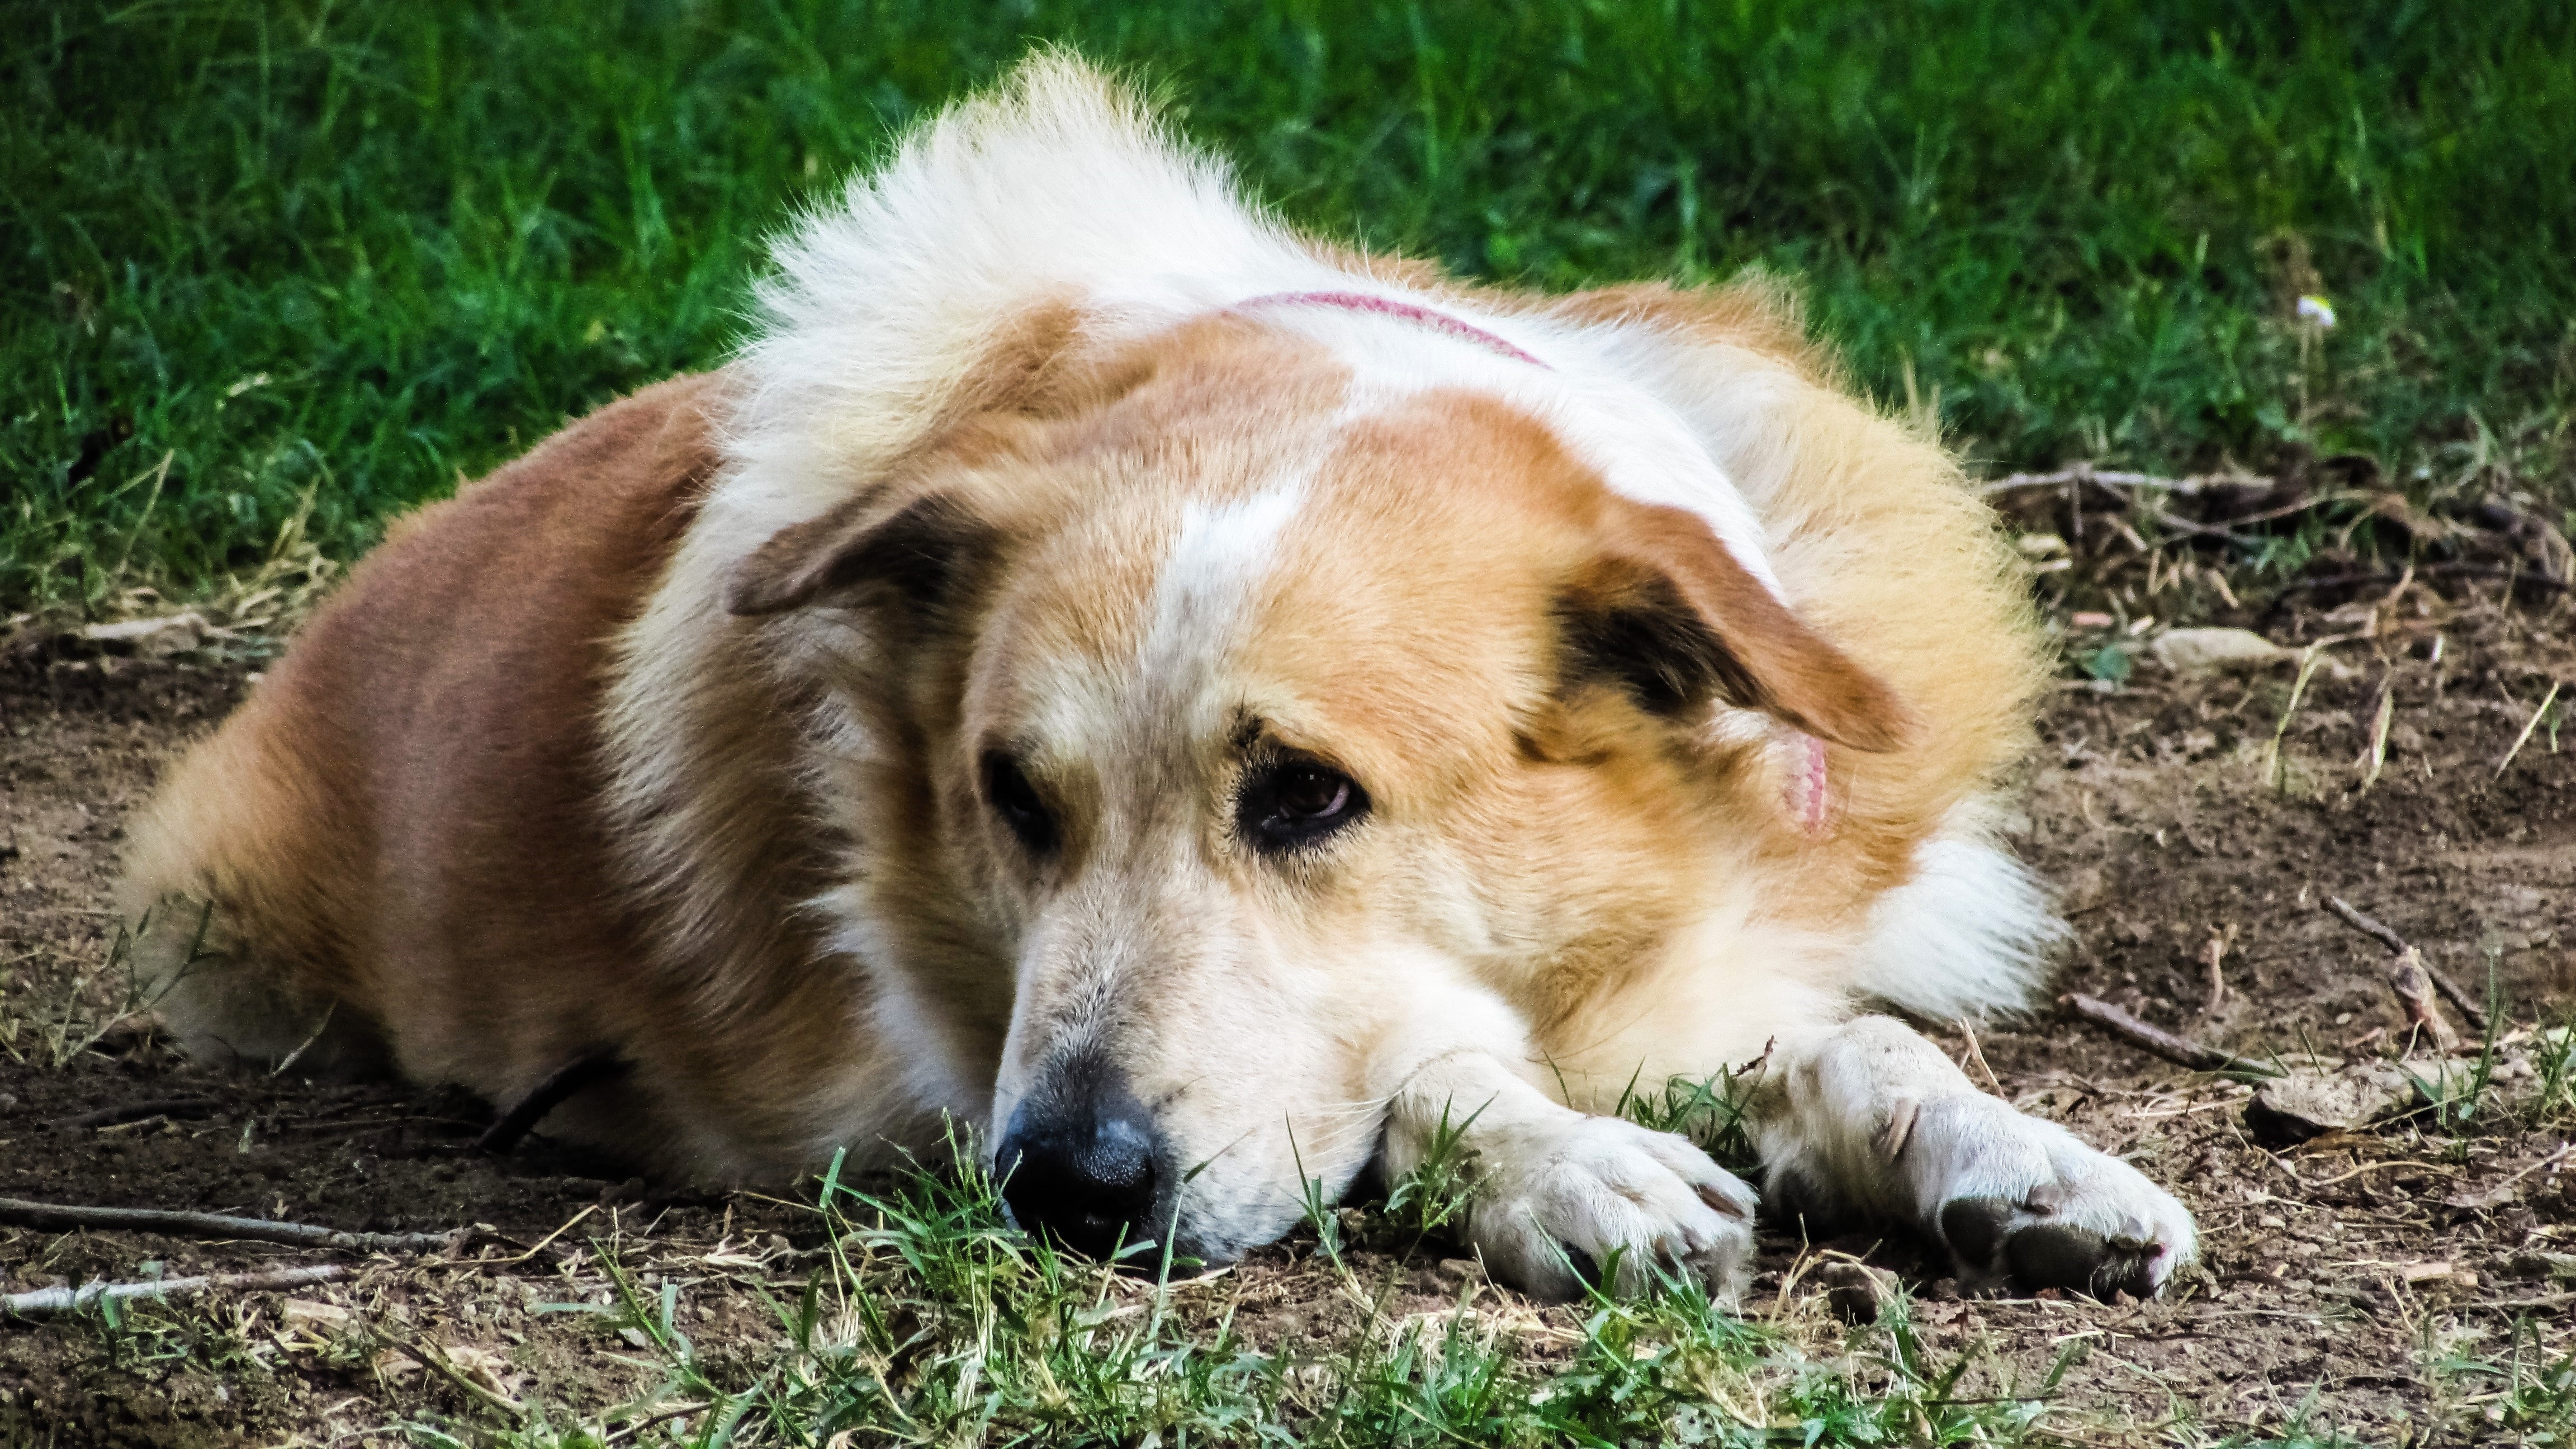
puppy, dog, animal, looking, pet, sitting, mammal, sad, vertebrate, domestic, resting, dog breed, street dog, dog like mammal, dog breed group, dog crossbreeds